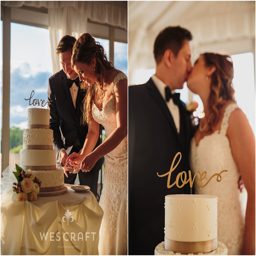
i just loved cake topper .